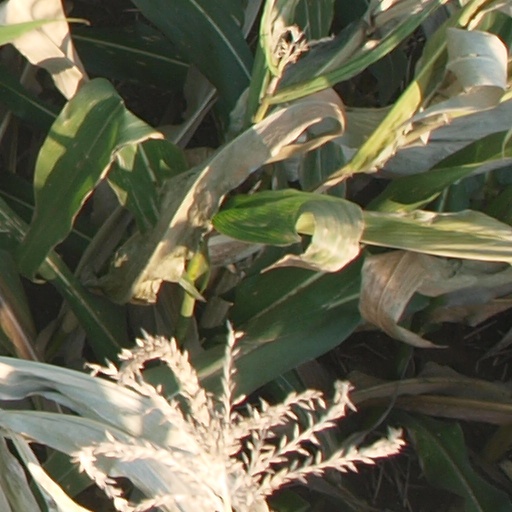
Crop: maize; corn